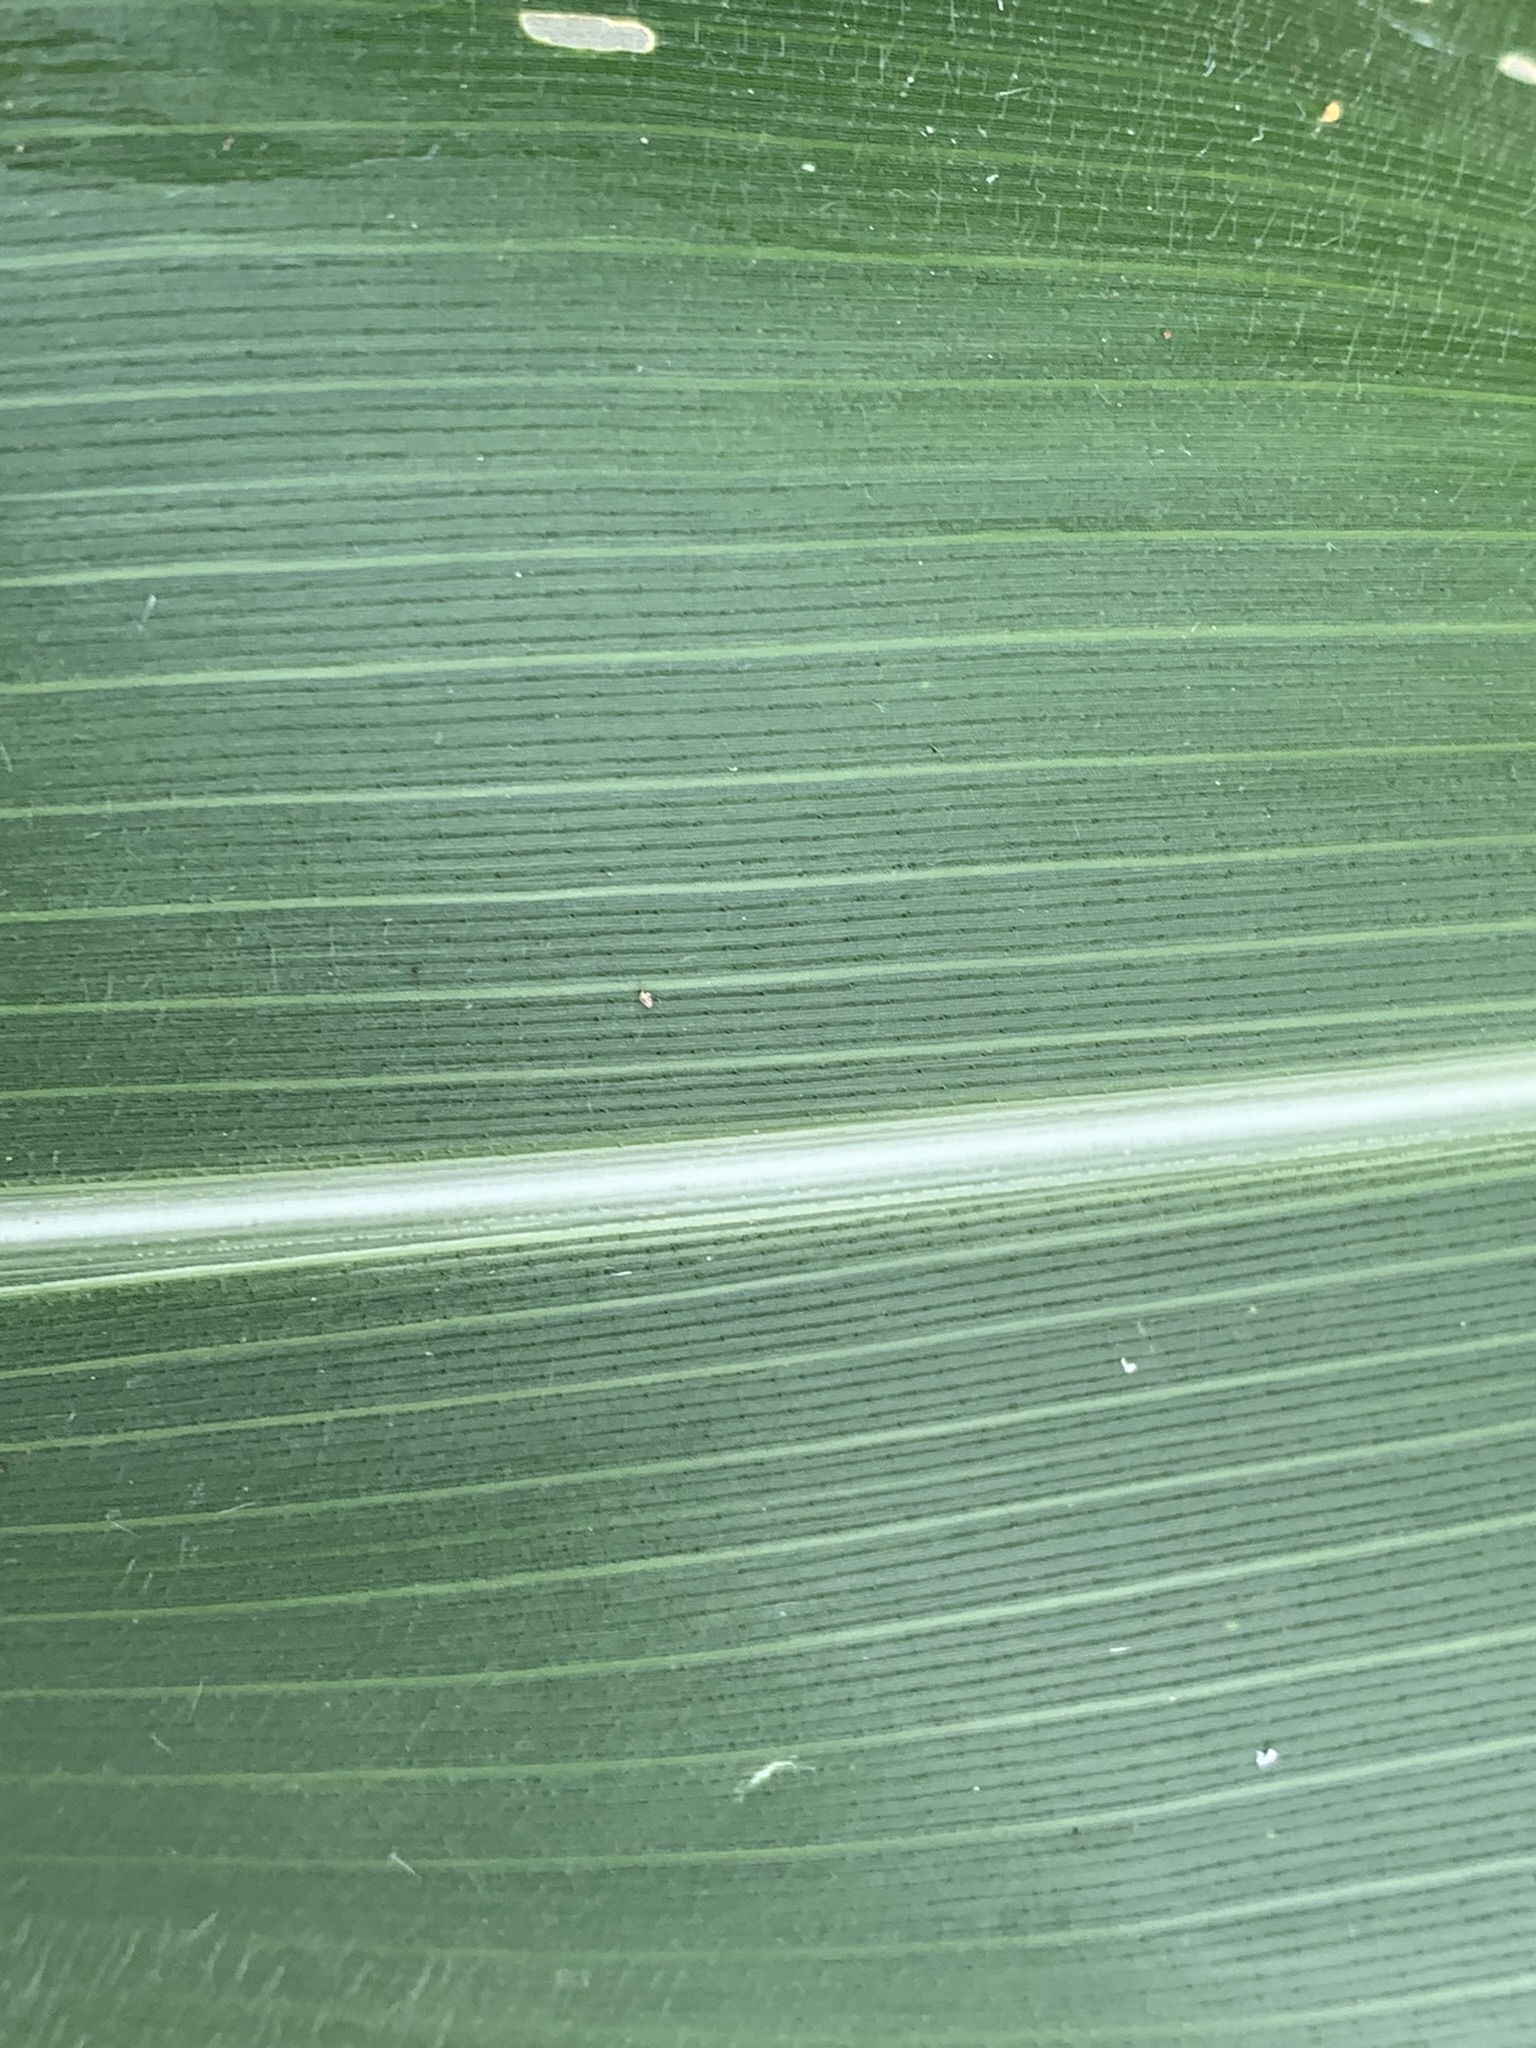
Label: Healthy